Stadler FLIRT

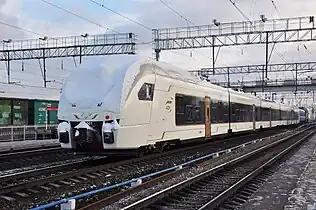
Azerbaijani DŞ1-001 DMU during its transportation in Russia

In November 2019, it was announced that Azərbaycan Dəmir Yolları (Azerbaijan Railways) had placed a €115 million order for ten Russian-gauge Stadler FLIRT units in various configurations, for delivery to begin in 2022.